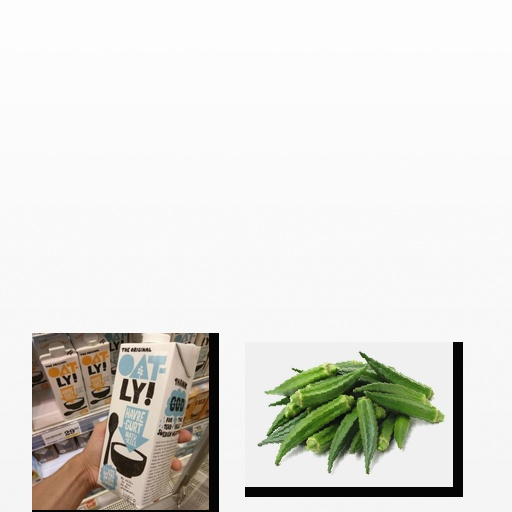
Food items: oatghurt, okra